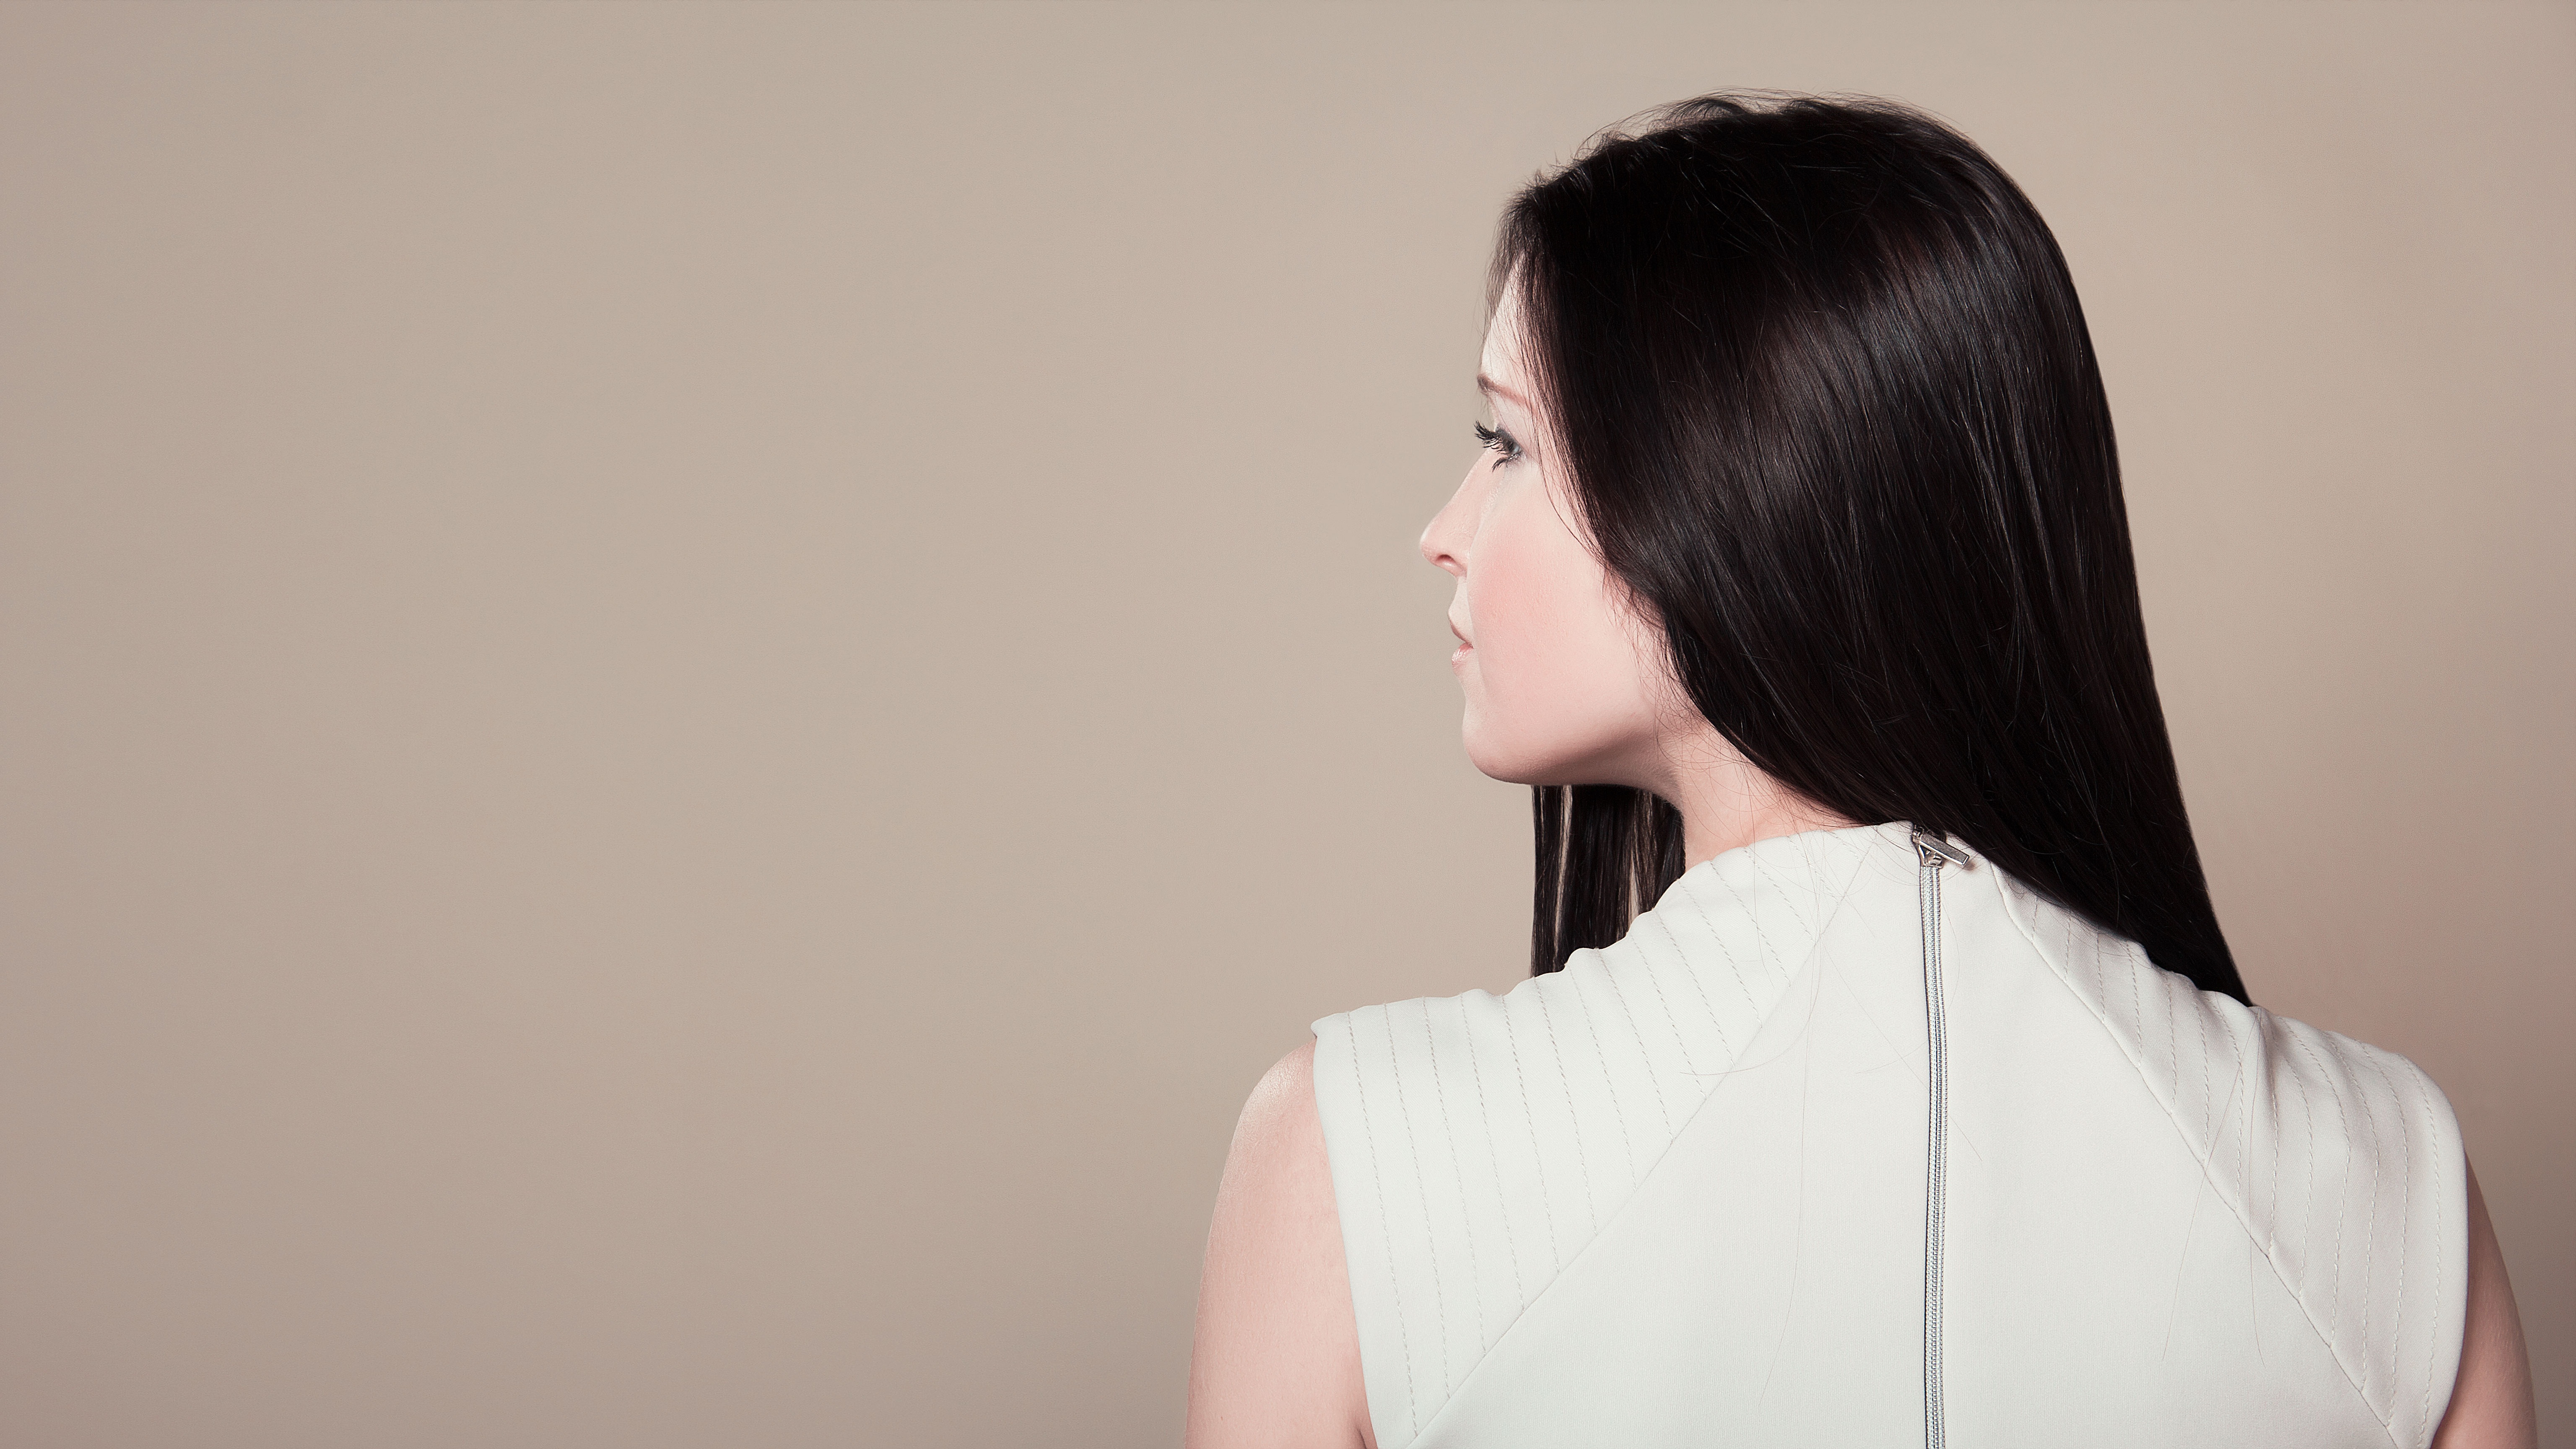
person, people, girl, woman, hair, white, photography, view, cute, advertising, photo, female, love, portrait, model, young, spring, sitting, banner, paint, fashion, clothing, lip, hairstyle, white dress, long hair, black hair, face, eyes, girls, dress, women, hands, eye, glasses, head, skin, beauty, spin, photoshoot, emotions, glamour, thoughts, fashion girl, white background, photo shoot, girl from behind, face painting, brown hair, portrait photography